Segermes

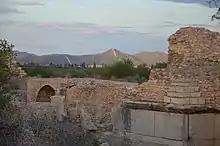
ruins at Henchir Haarat

The city has an important and unique architectural center, of which one can distinguish a capital built in the heart of the city around a spacious courtyard around the "Forum" in the center of public life. Also, a large public square opened by the majority of religious and public services and two bathrooms (winter bath and summer) and two churches and two old tombs and also site several large water reservoirs and water channels are found.